The Spirit of the Age

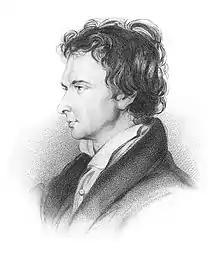
William Hazlitt in 1825 (engraving derived from a chalk sketch by William Bewick)

Four more articles appeared in the series, and then Hazlitt prepared numerous others with the goal of collecting them into a book. After he had left England for a tour of the continent with his wife, that book, bearing the title "The Spirit of the Age: Or Contemporary Portraits", was published in London on 11 January 1825, by Henry Colburn, and printed by S. and R. Bentley. In Paris, Hazlitt arranged to have an edition, with a somewhat different selection and ordering of articles, published there by A. & W. Galignani. Unlike either English edition, this one bore his name on the title page. Finally, later in the same year, Colburn brought out the second English edition, with contents slightly augmented, revised, and rearranged but in many respects similar to the first edition. No further editions would appear in Hazlitt's lifetime.